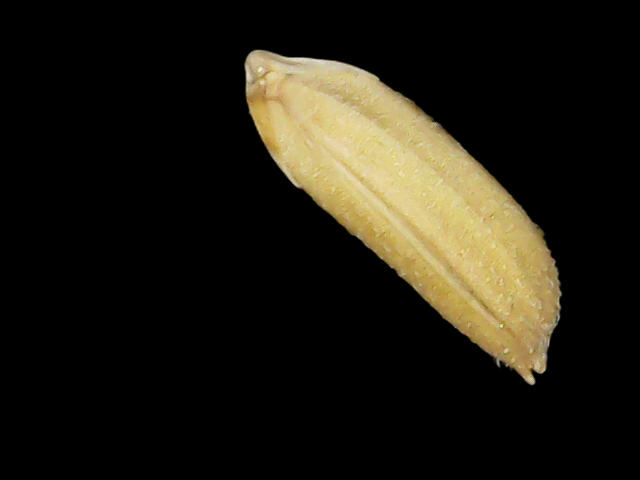
Rice variety: Binadhan21